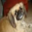
Label: dog